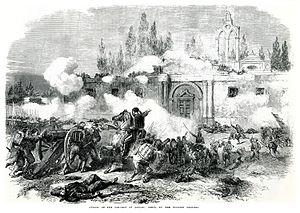
Le monastère d’Arkadi est un monastère orthodoxe situé sur un plateau fertile à 23 km au sud-est de Rethymnon, sur l'île de Crète.
La révolte crétoise de 1866-1869 est une insurrection en Crète contre l'occupation ottomane. Cette insurrection s'inscrit dans un mouvement plus large de volonté d'indépendance de l'île vis-à-vis de l'Empire ottoman qui la contrôle depuis le milieu du XVIIᵉ siècle. D'une durée de trois ans, cette révolte est souvent considérée comme l'apogée de la lutte contre les Ottomans, marquée en particulier par le massacre du monastère d'Arkadi en novembre 1866.